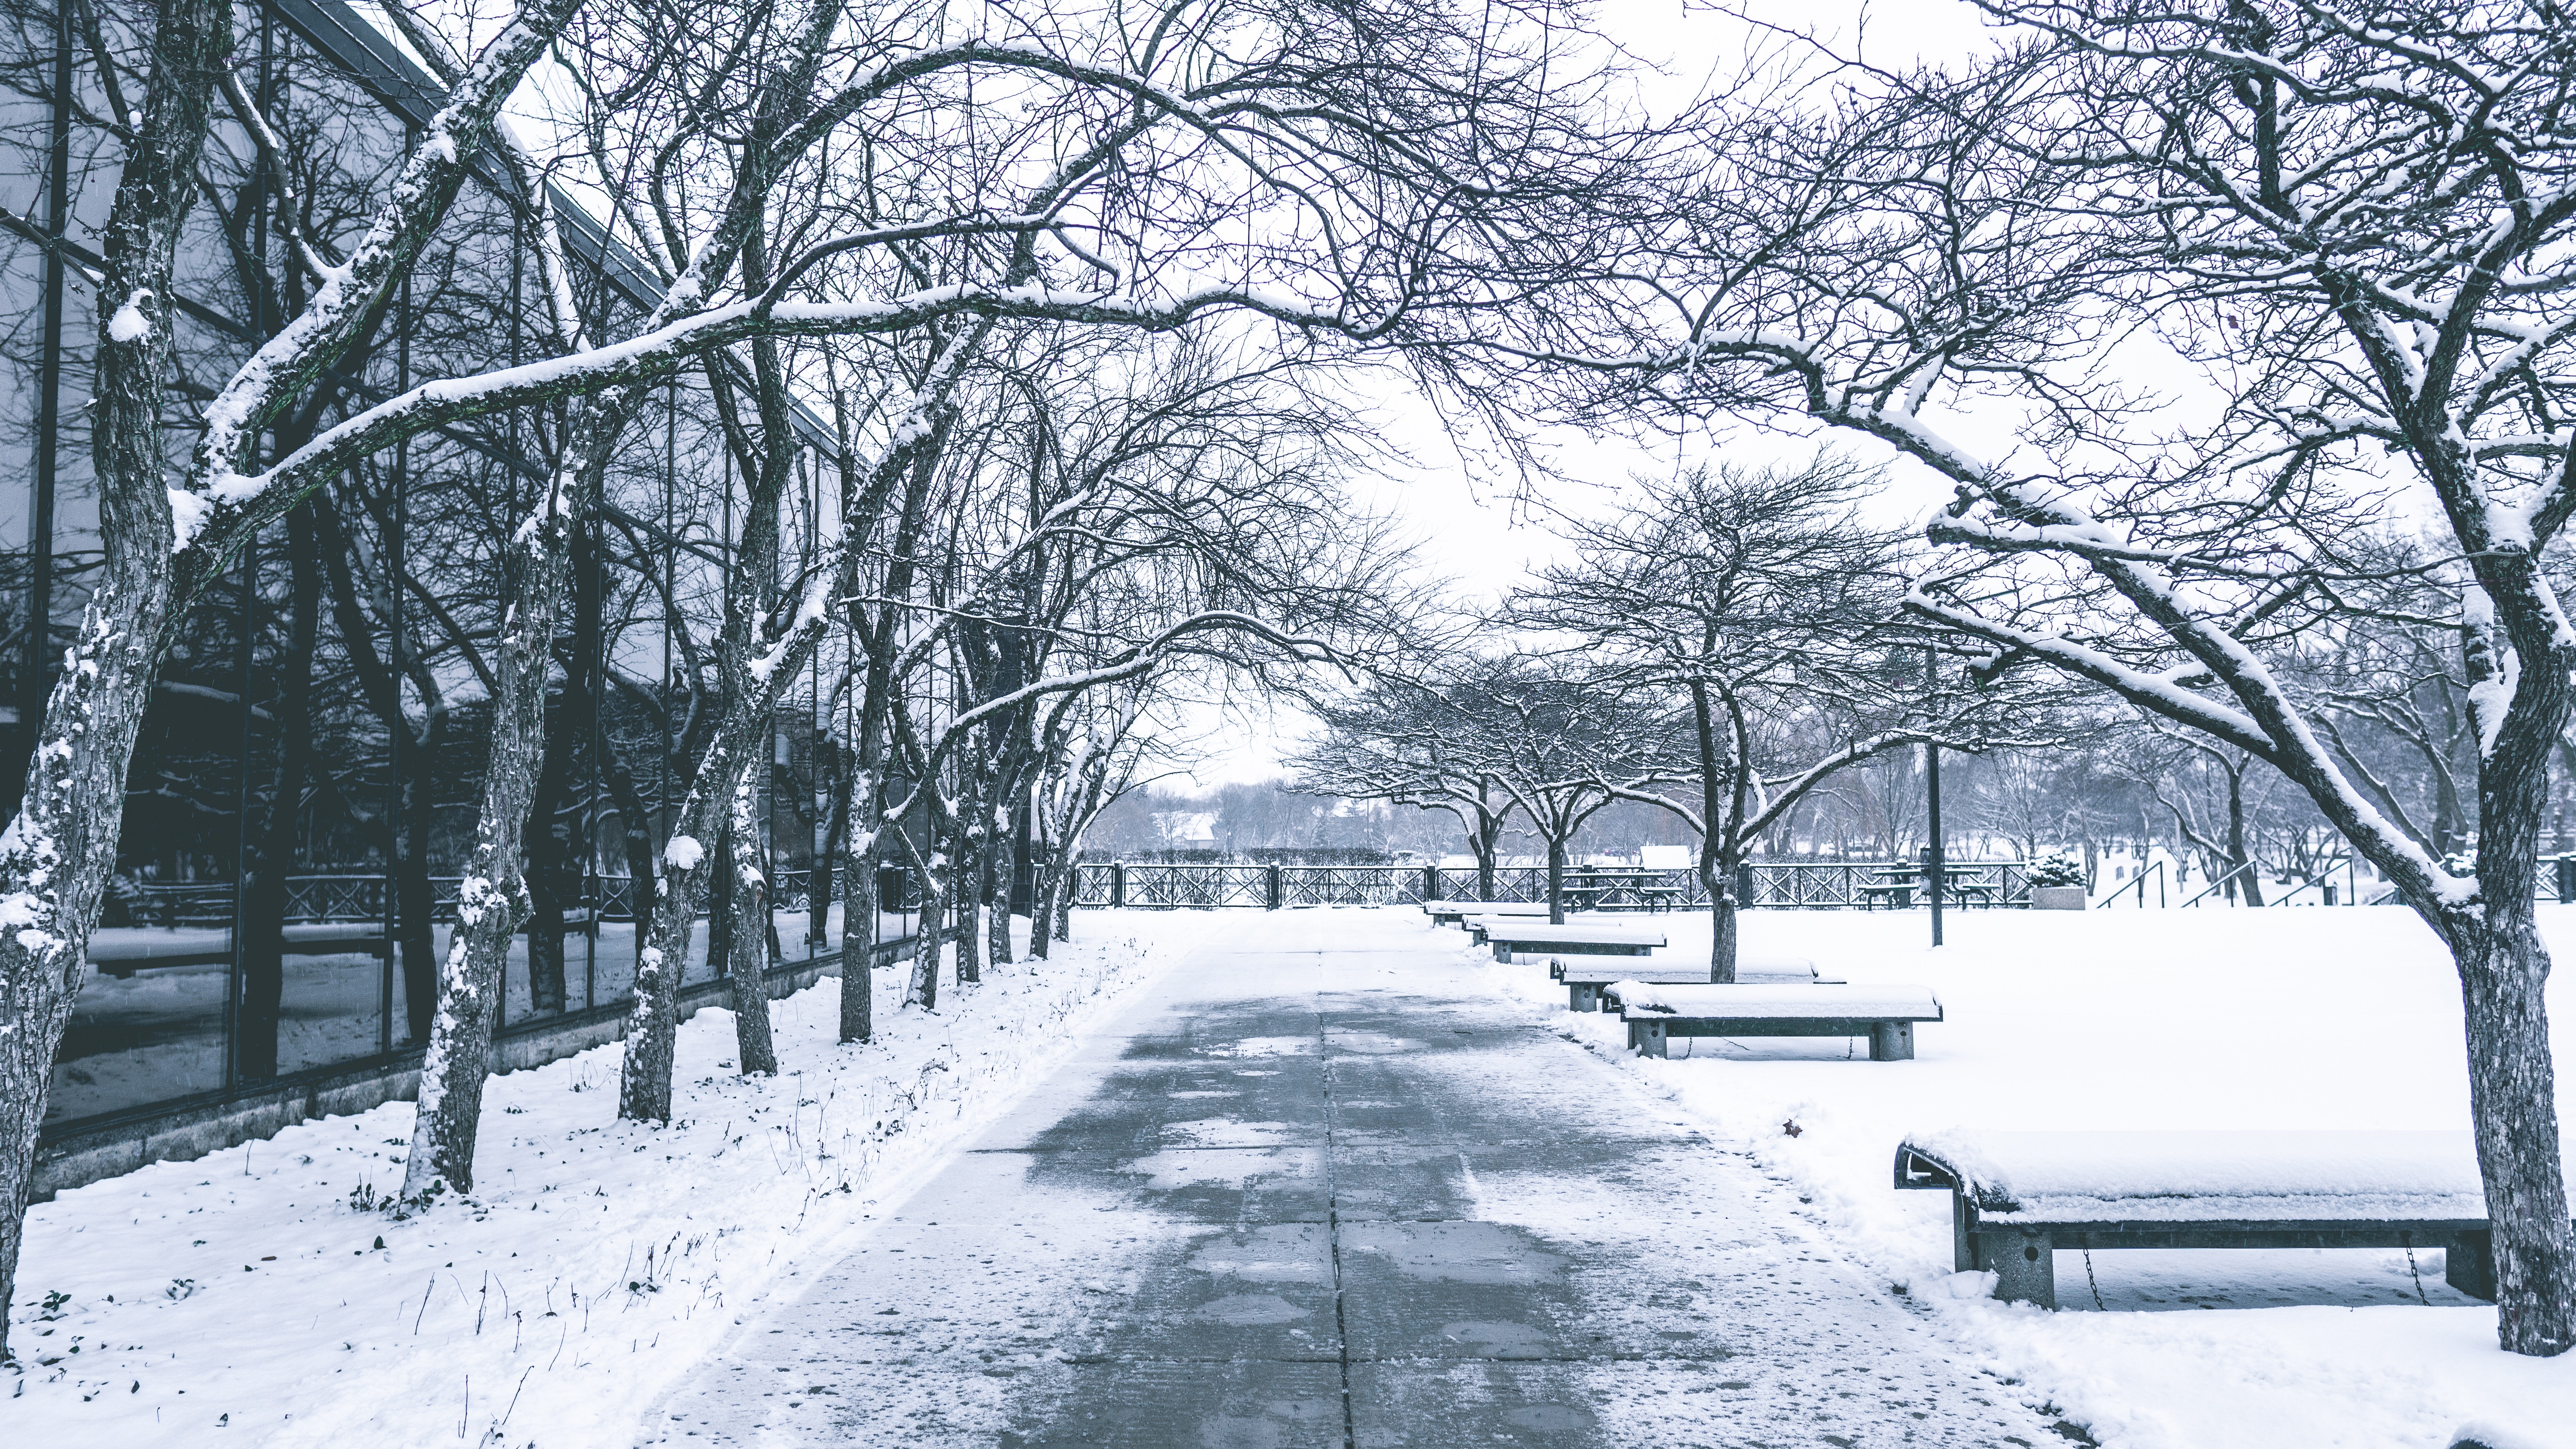
snow, winter, tree, freezing, branch, winter storm, frost, woody plant, black and white, blizzard, sky, plant, architecture, precipitation, rain and snow mixed, thoroughfare, sidewalk, monochrome, road, city, street, park